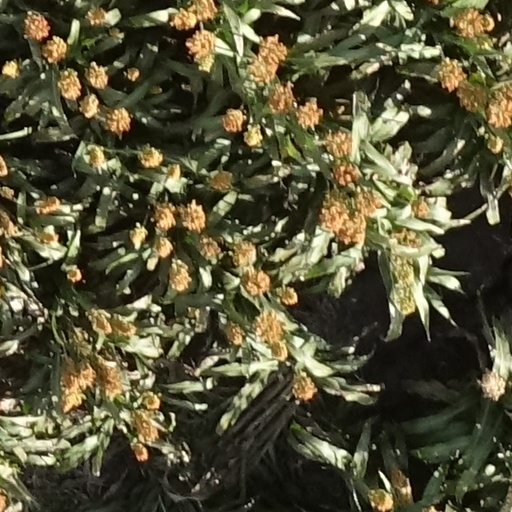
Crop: sorghum